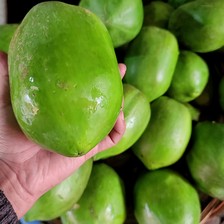
Label: others